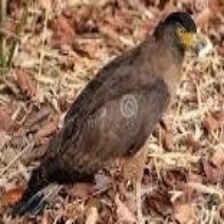
Species: CRESTED SERPENT EAGLE
Scientific name: SPILORNIS CHEELA